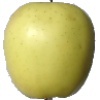
Label: Apple Golden 2